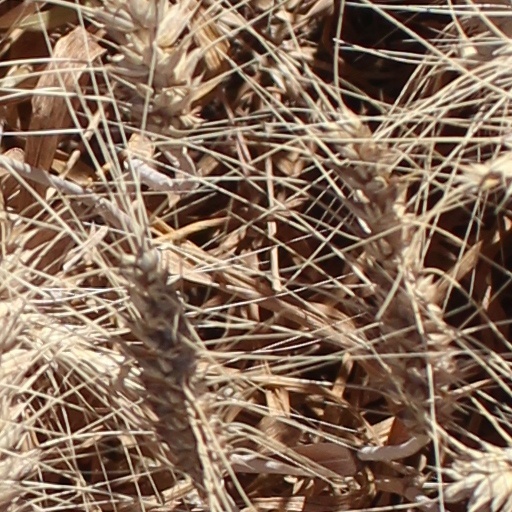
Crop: wheat